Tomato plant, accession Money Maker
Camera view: vertical (180 deg); turntable rotation: 90 degrees
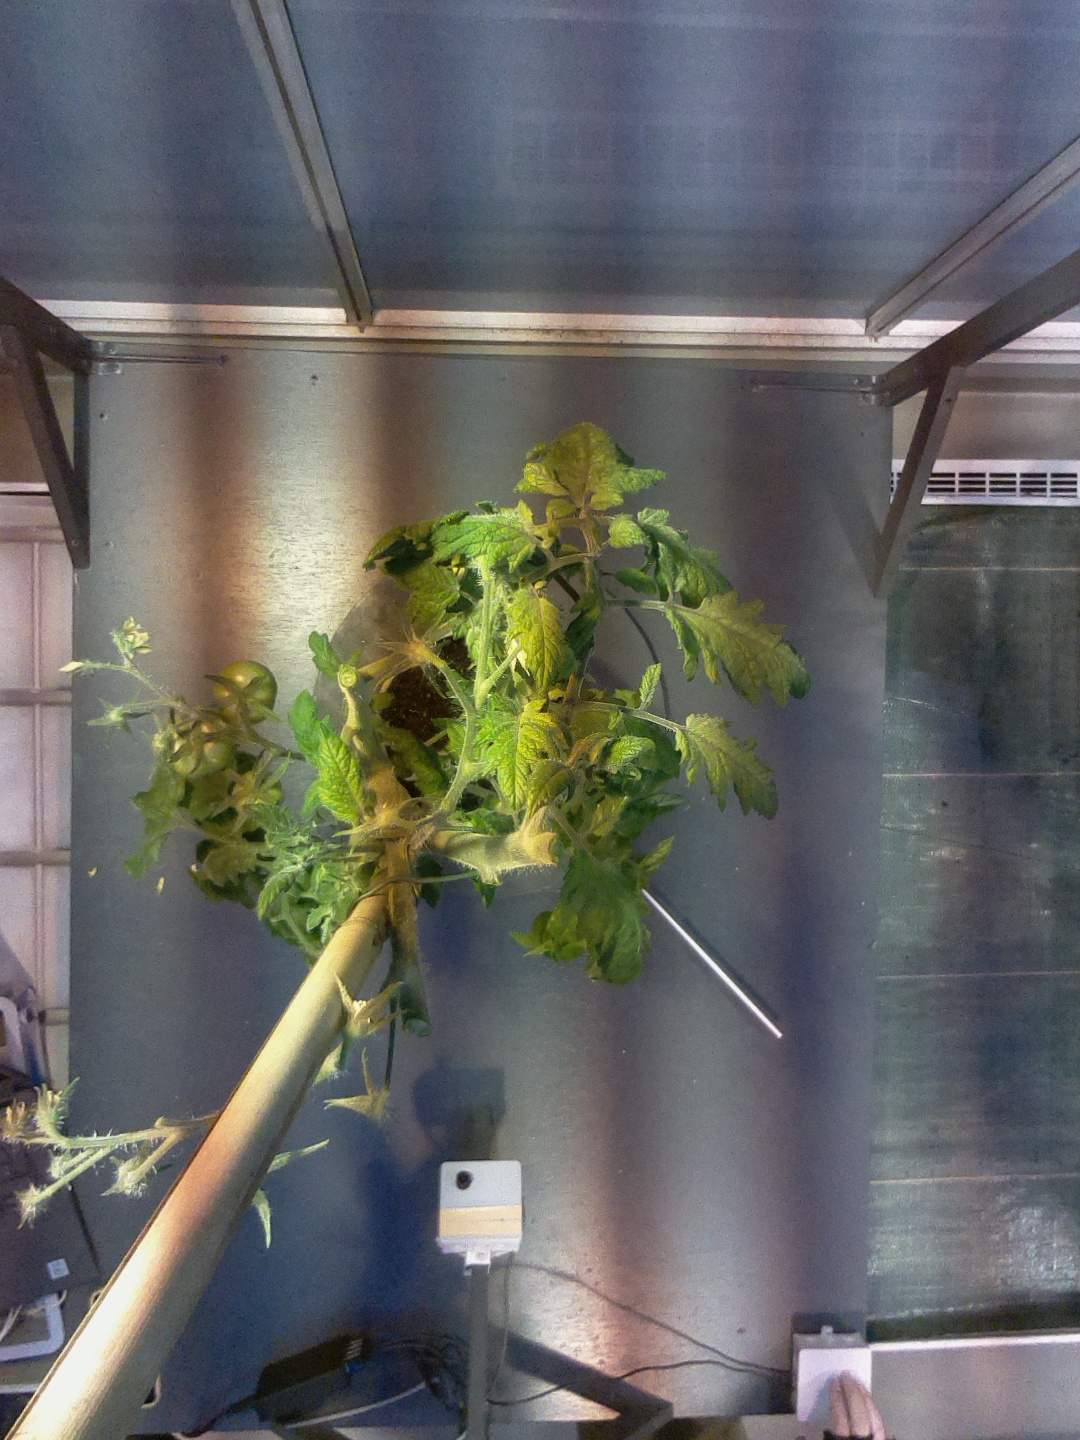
BBCH growth stage 75: 50%-60% of final fruit size